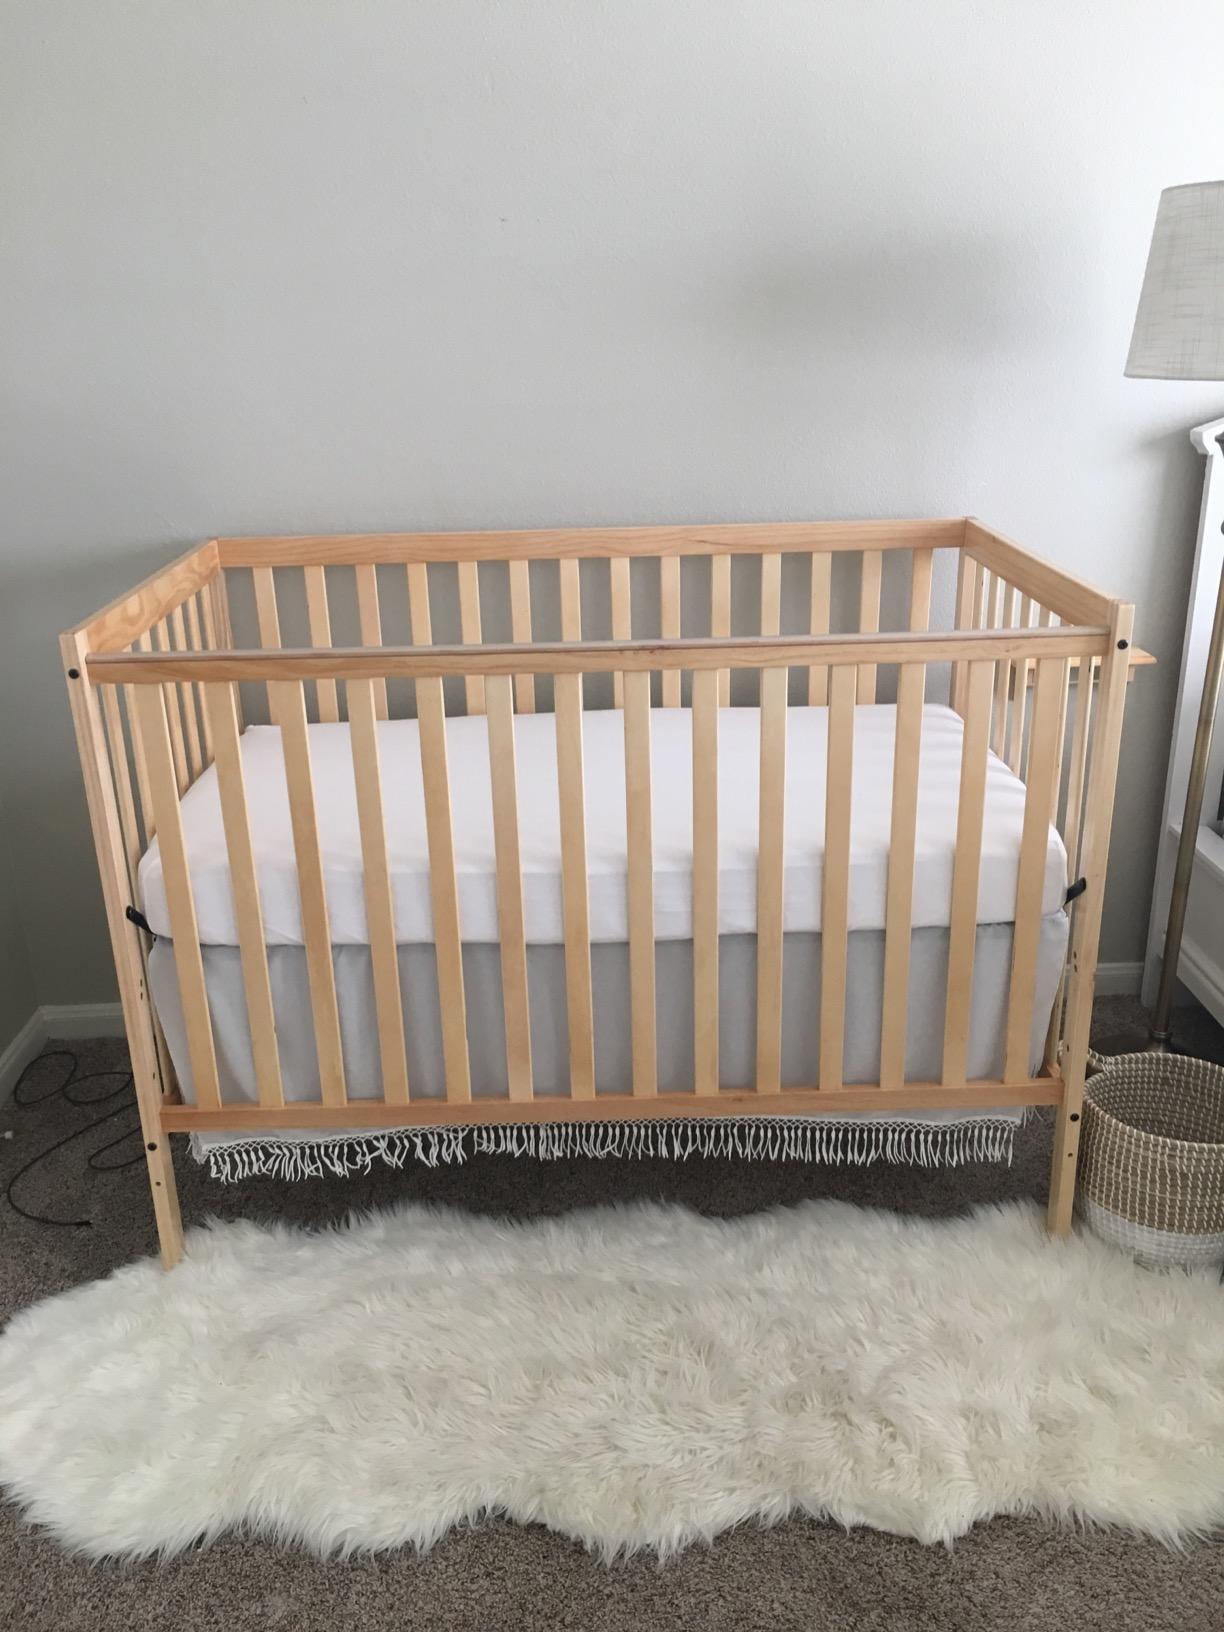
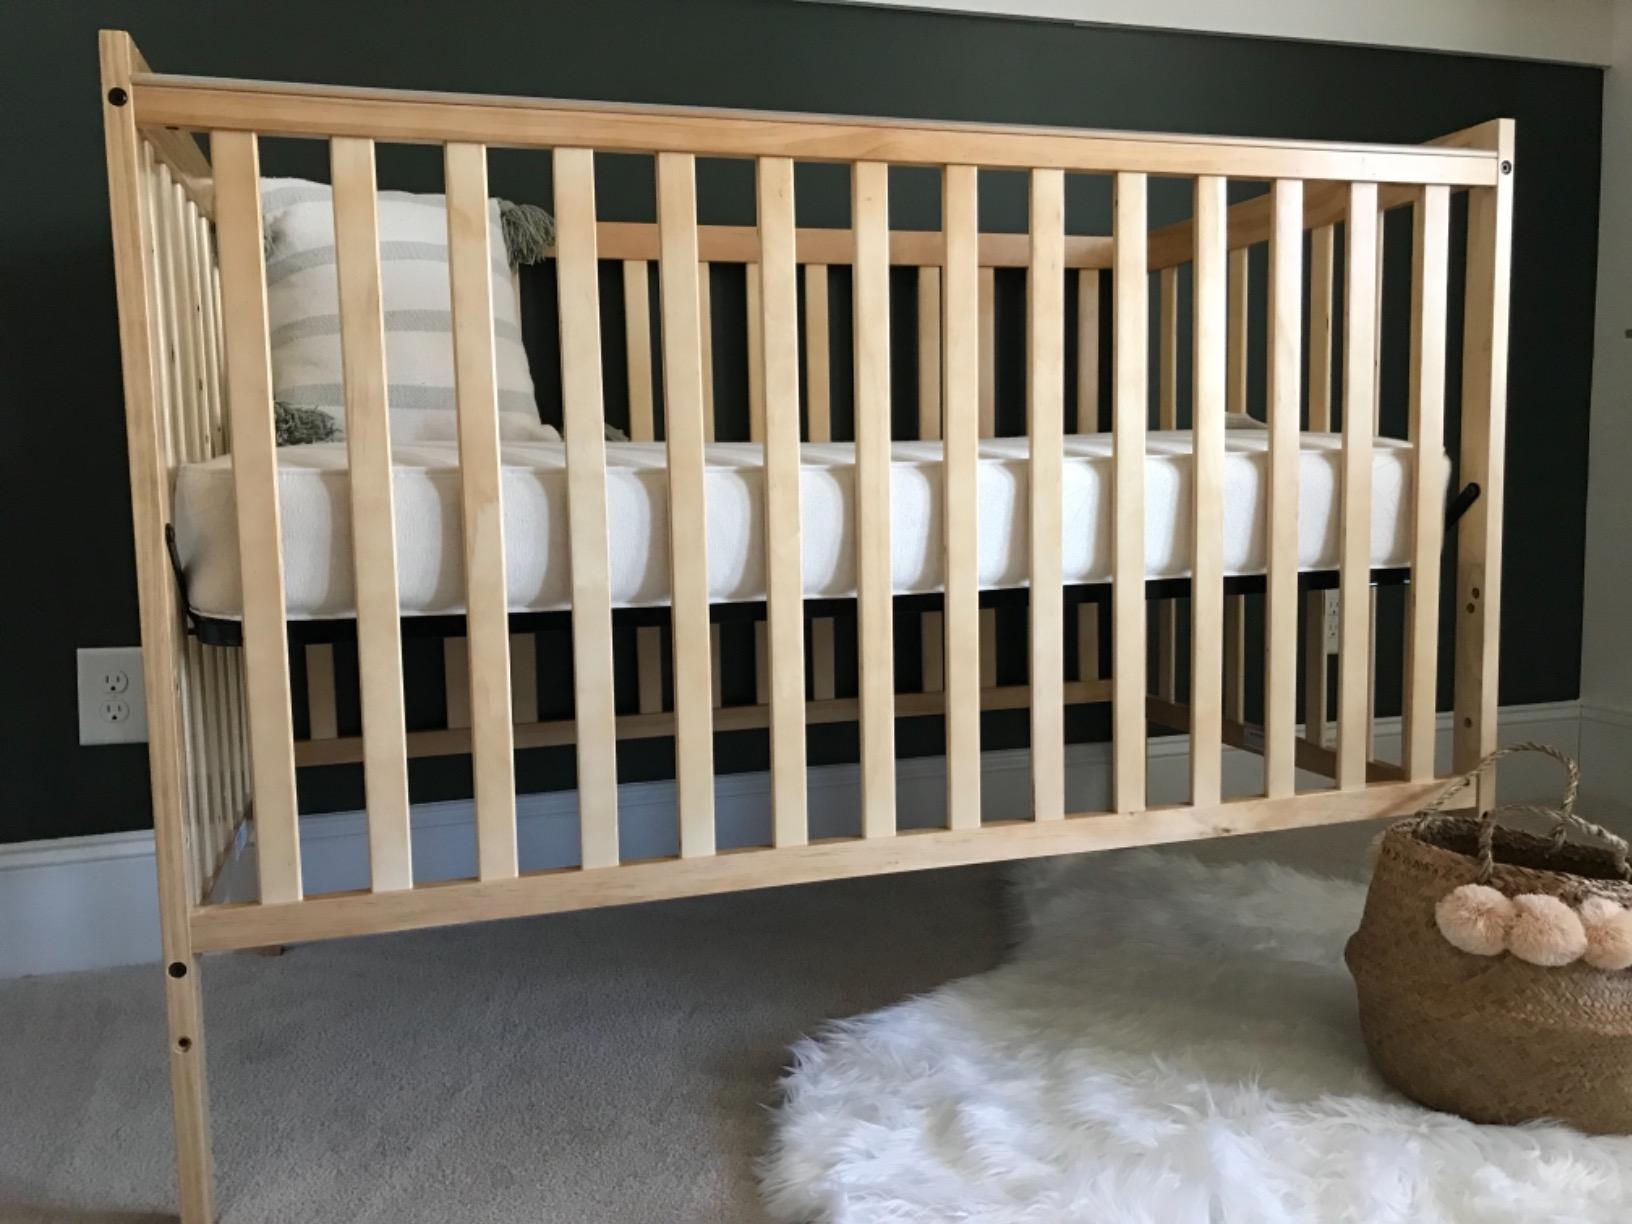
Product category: products_crib
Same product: yes